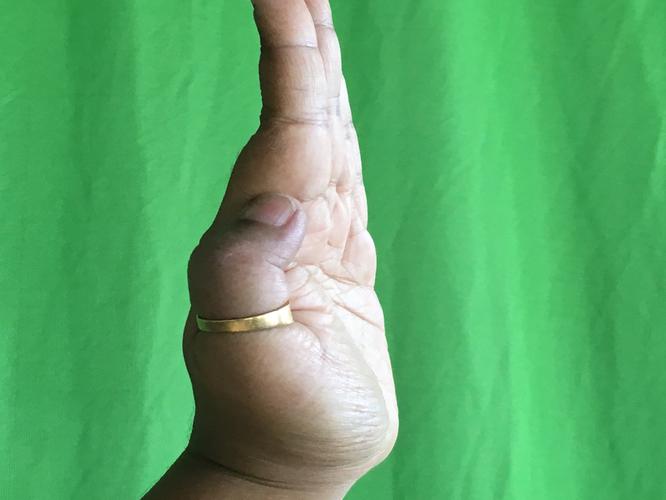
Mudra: Pathaka
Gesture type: single_hand